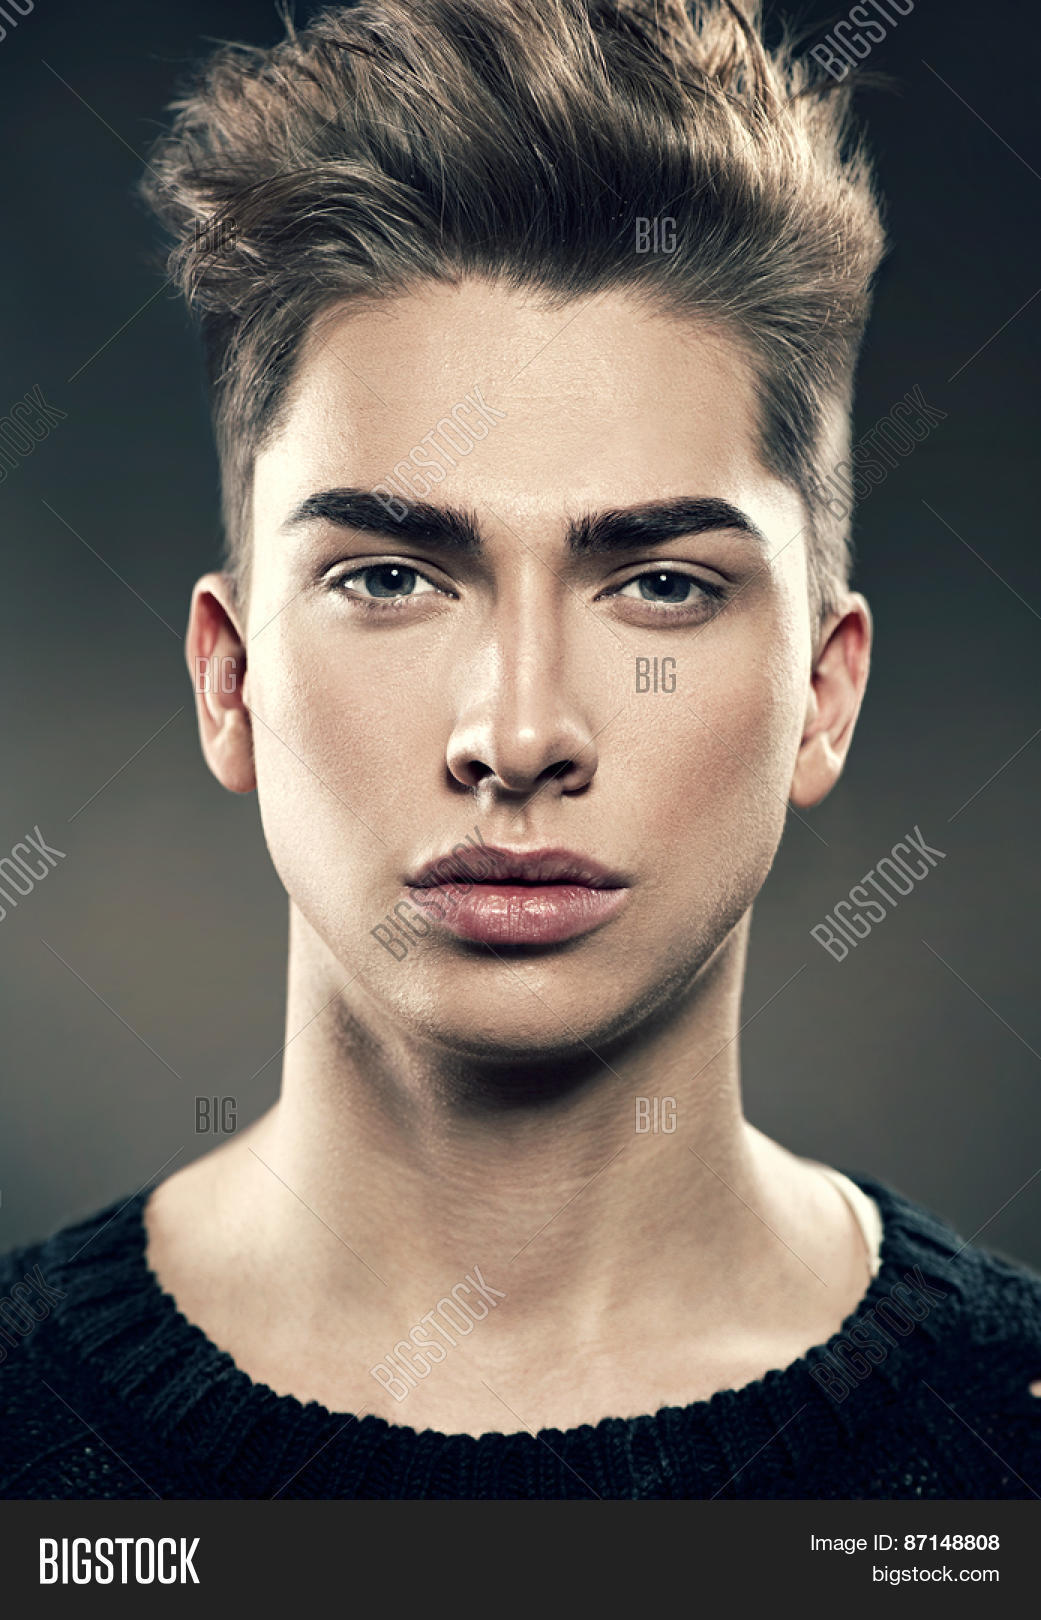
Portrait style: Real Portrait